Chester W. Taylor

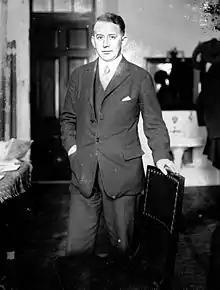
Chester W. Taylor

Chester William Taylor (July 16, 1883 – July 17, 1931) was a U.S. Representative from Arkansas, son of Samuel Mitchell Taylor.